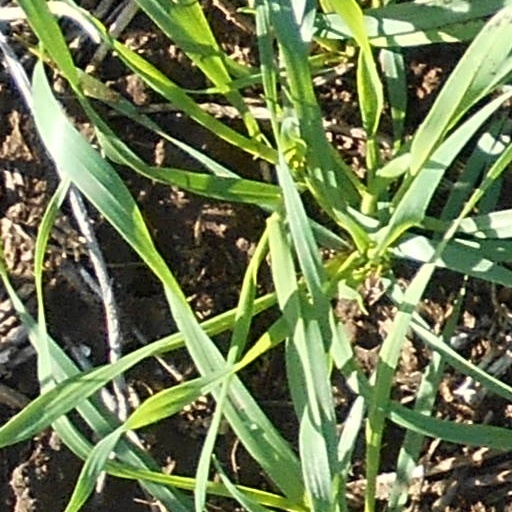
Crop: wheat